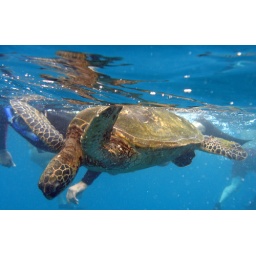
Snorkelers gather close around a green sea turtle near southern Maui.